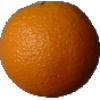
Label: Orange 1